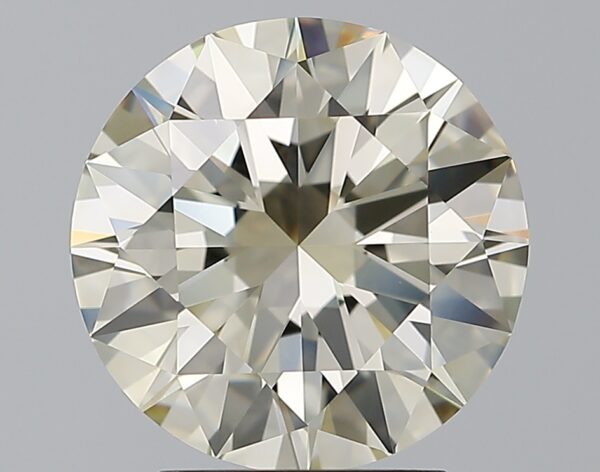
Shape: round
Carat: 3.01
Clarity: VVS2
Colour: O-P
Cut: EX
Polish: EX
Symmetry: EX
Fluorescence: F
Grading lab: GIA
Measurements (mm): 9.34 x 9.39 x 5.63